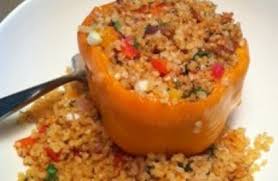
Yemek: biber_dolmasi